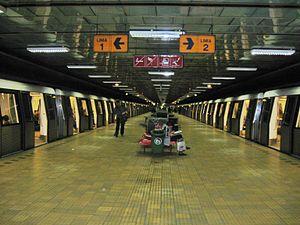
Dristor est une station de métro roumaine des lignes M1 et M3 du métro de Bucarest. Elle est située Boulevard Camil Ressu dans le quartier Dristor, Sector 3 de la ville de Bucarest.